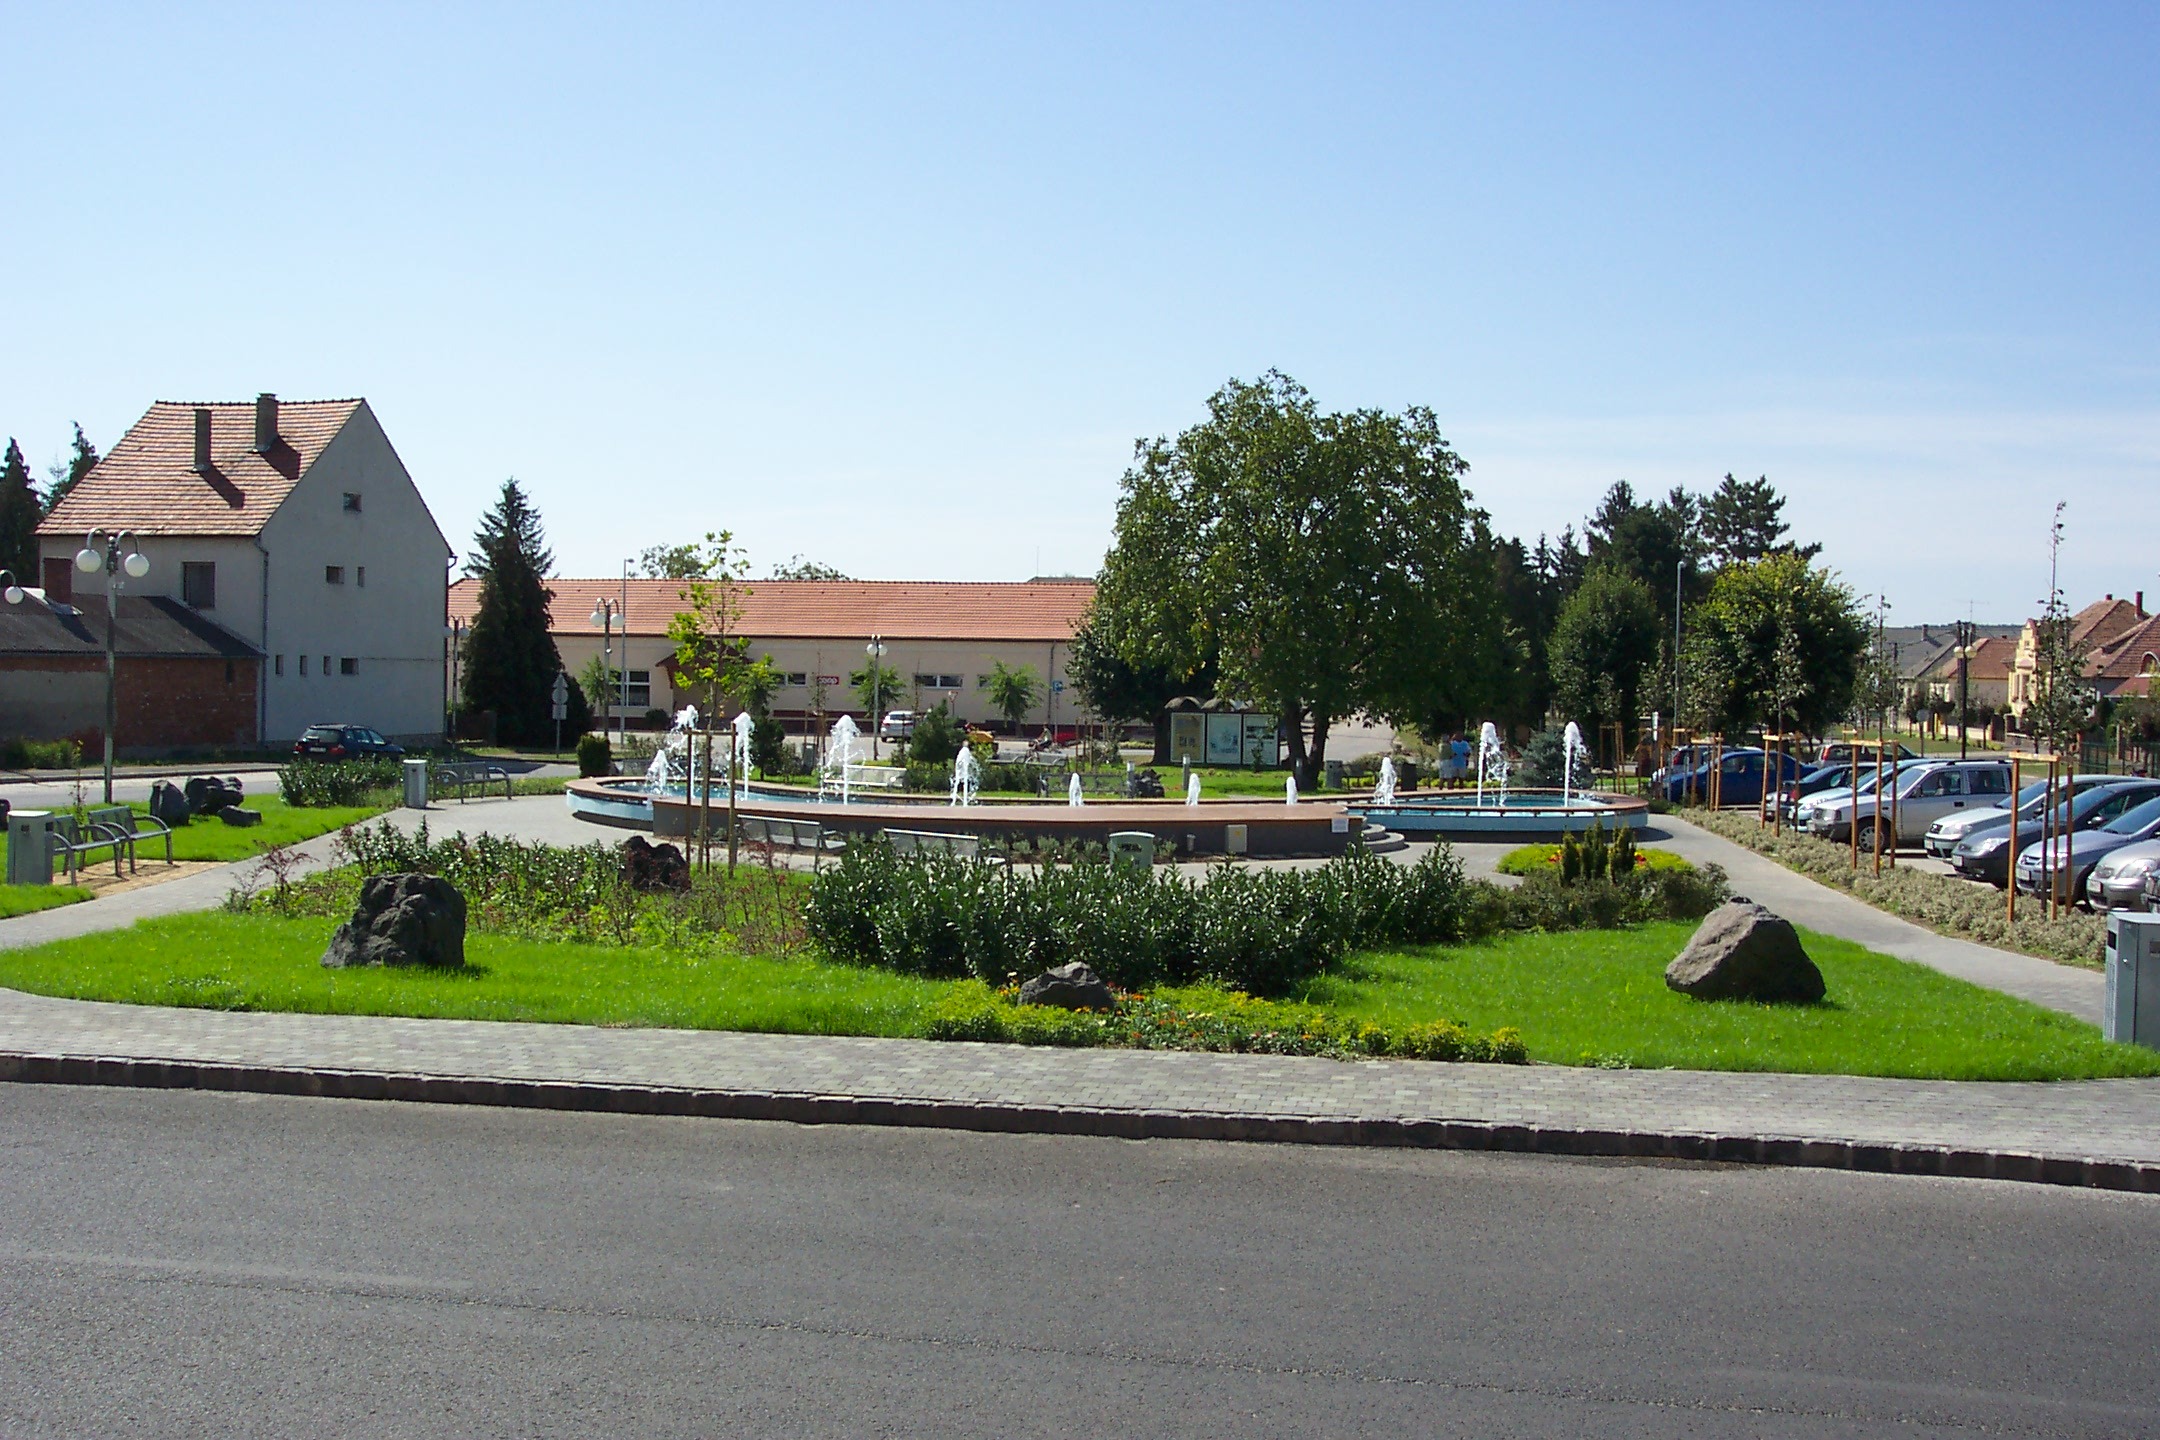
outdoor, architecture, wood, road, street, town, city, urban, pavement, downtown, summer, suburb, plaza, square, autumn, park, lamp, city street, public space, street lamp, outside, streets, fountain, hungary, town square, estate, neighbourhood, residential area, main market square, human settlement, buk, iron county